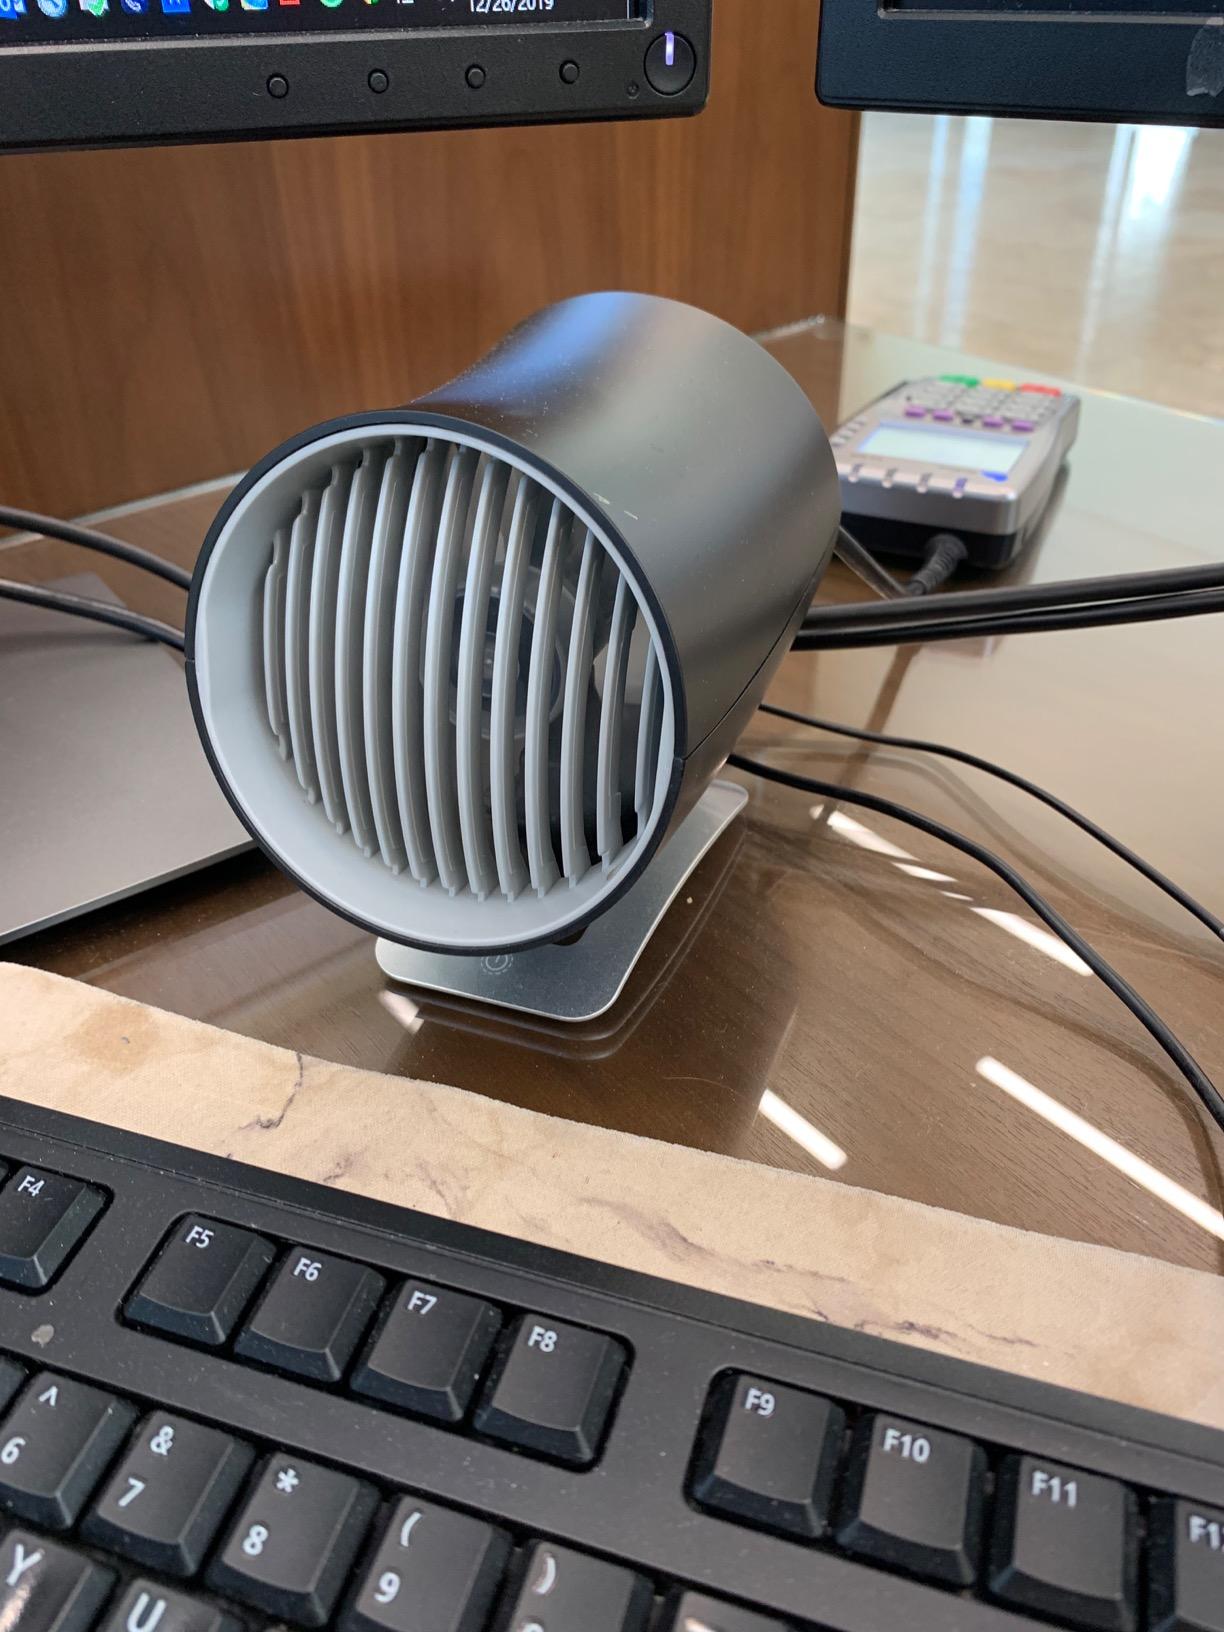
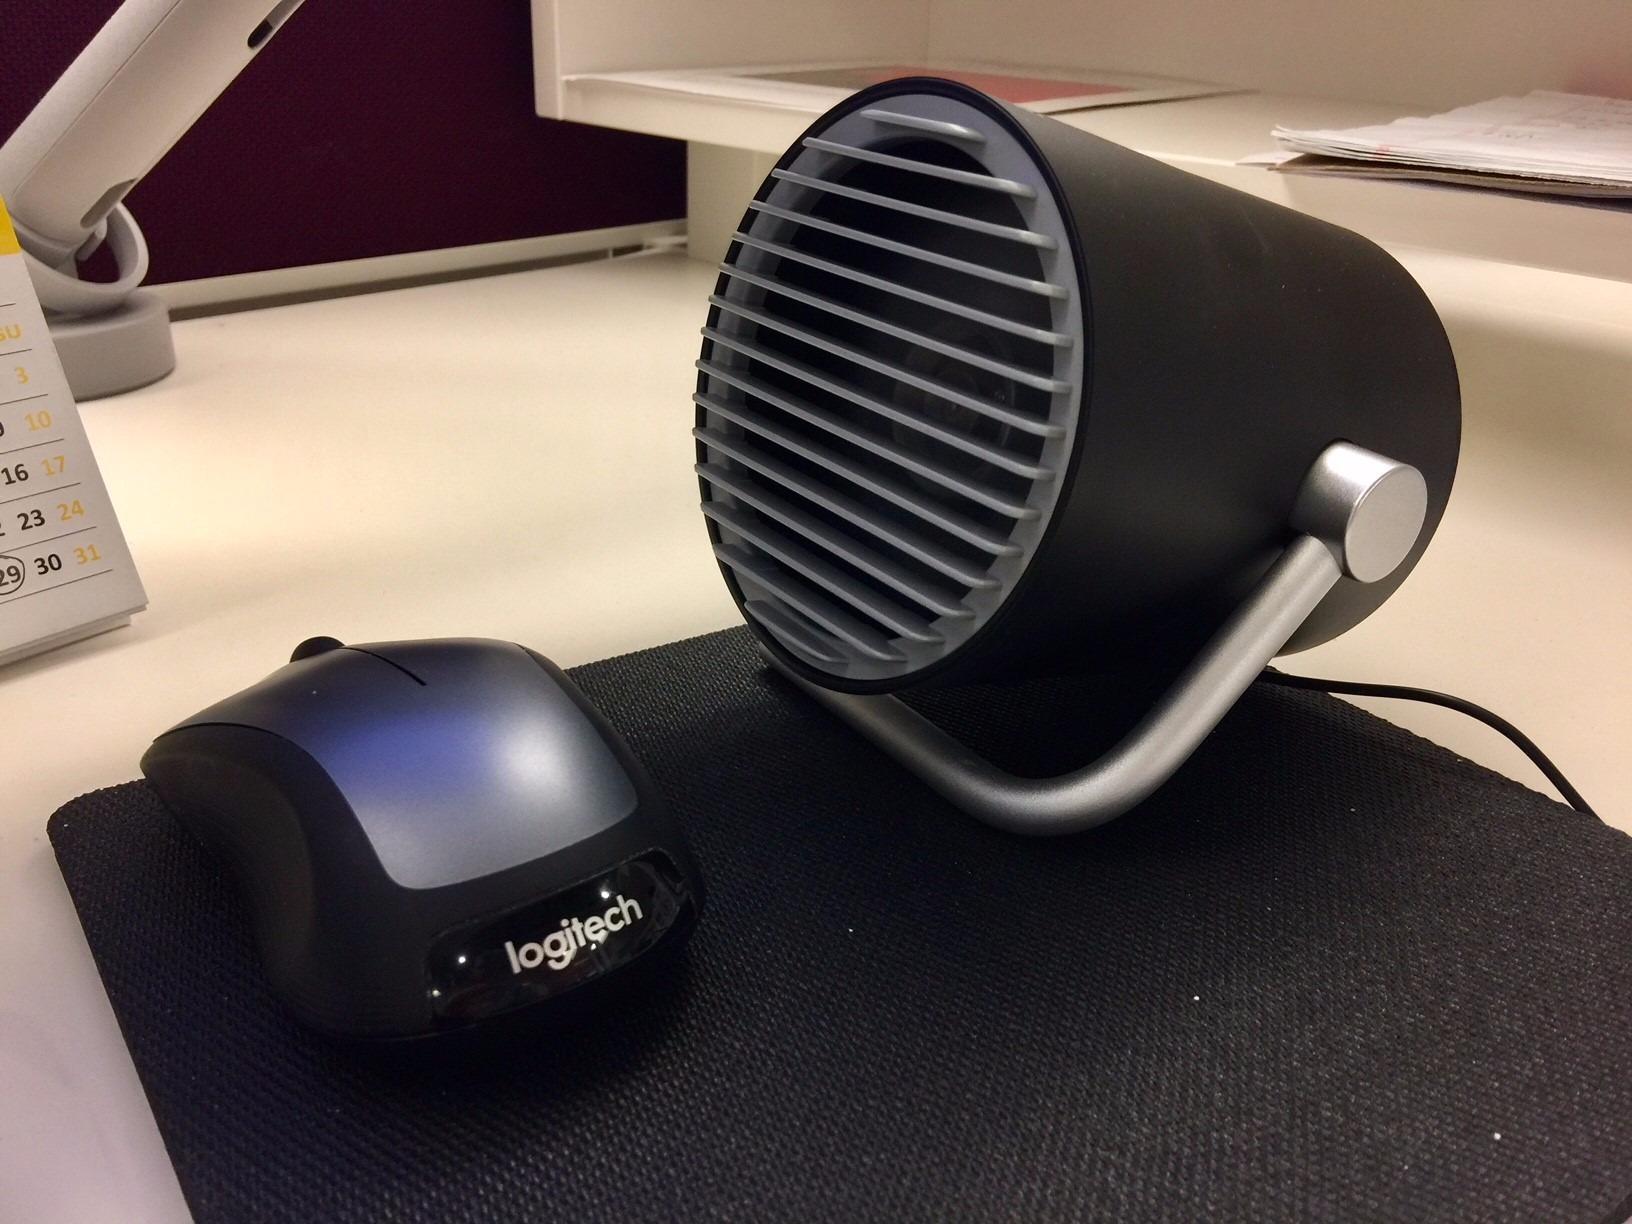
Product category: fan
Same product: no